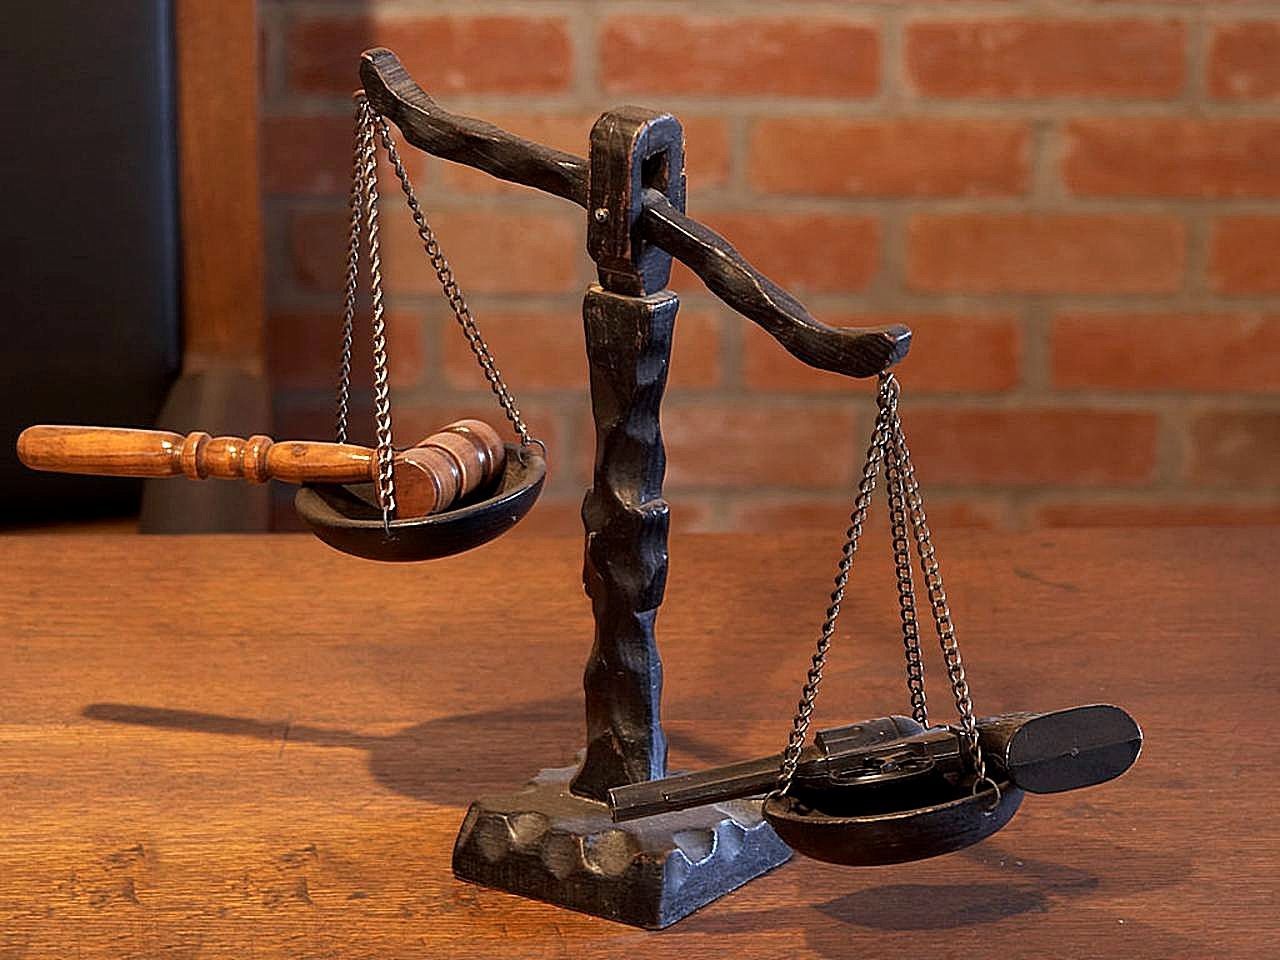
wood, vehicle, hammer, symbol, balance, weapon, bridle, sculpture, art, justice, concept, court, iron, law, lawyer, legal, judge, scales, jury, judgment, judicial, judgement, bow and arrow, verdict, plucked string instruments